Gino Cervi

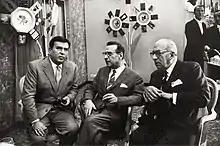
Cervi (left) with the Belgian author Georges Simenon and the Italian publisher Arnoldo Mondadori

He was best known for his role of Giuseppe Bottazzi ("Peppone"), the Communist mayor in the Don Camillo movies of the 1950s and the 1960s. He shared great understanding and friendship with co-star Fernandel during the 15 years playing their respective roles in "Don Camillo" movies. He was a stage actor, particularly known for his interpretations of Shakespeare, and co-founded the Teatro Eliseo's stable company with Paolo Stoppa and Rina Morelli in 1939.